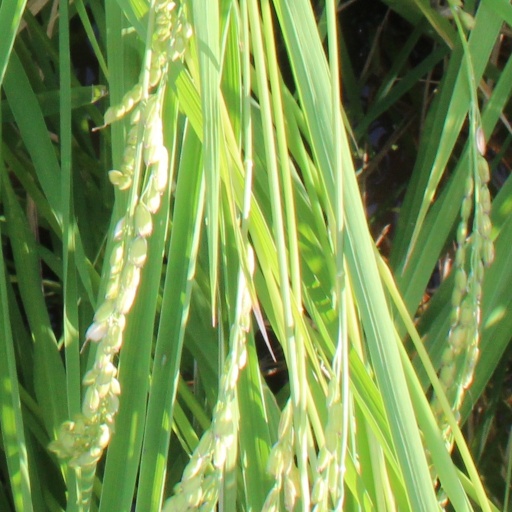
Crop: rice